Harmony Point

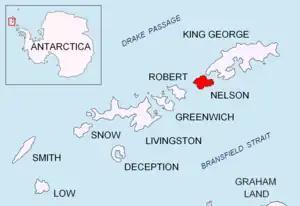
Location of Nelson Island in the South Shetland Islands

Harmony Point is a point which lies close west of Harmony Cove and forms both the south side of the entrance to Malak Sechko Cove and the western extremity of Guangzhou Peninsula and Nelson Island, in the South Shetland Islands of Antarctica. It was charted in 1935 by Discovery Investigations personnel on the "Discovery II", and named from association with Harmony Cove.